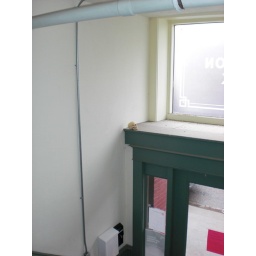
this appeared on the ledge above the entry door of the apartment building